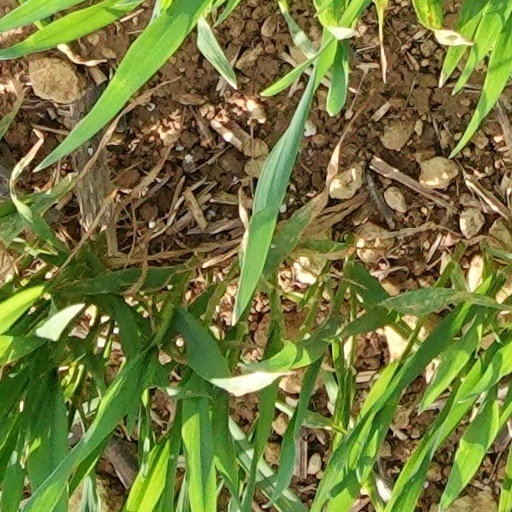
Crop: wheat